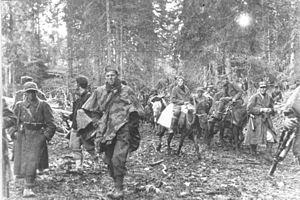
Le Front yougoslave englobe l'ensemble des opérations militaires conduites en Yougoslavie pendant la Seconde Guerre mondiale. Ce pays des Balkans devient un théâtre d'opérations du conflit mondial au printemps 1941. Le gouvernement yougoslave s'allie en effet à l'Allemagne nazie fin mars, mais il est renversé par un coup d'État deux jours plus tard. En réaction, les forces de l'Axe envahissent le royaume le 6 avril. La Yougoslavie est ensuite démembrée, et son territoire annexé ou occupé par l'Allemagne, l'Italie, la Hongrie et la Bulgarie. Deux parties du pays deviennent des États « indépendants » : la Croatie, où le mouvement fasciste des Oustachis est mis au pouvoir et installe une dictature particulièrement meurtrière, et la Serbie, où est proclamé un gouvernement collaborateur.